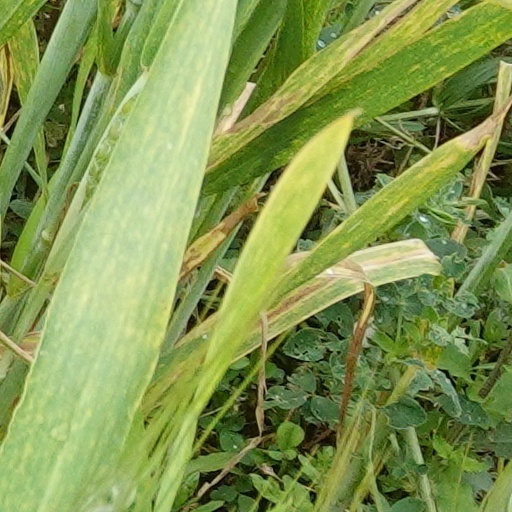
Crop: wheat